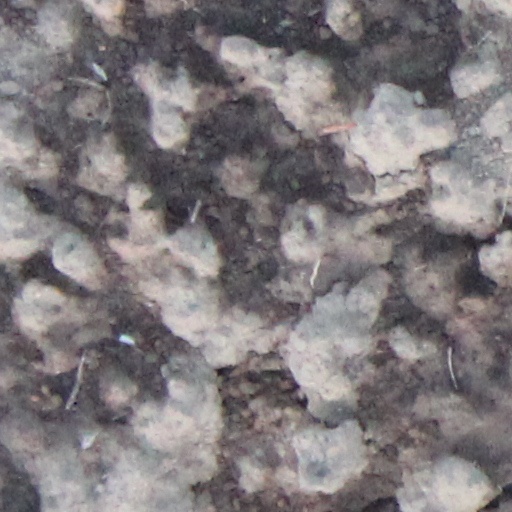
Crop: wheat